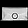
Label: Bag